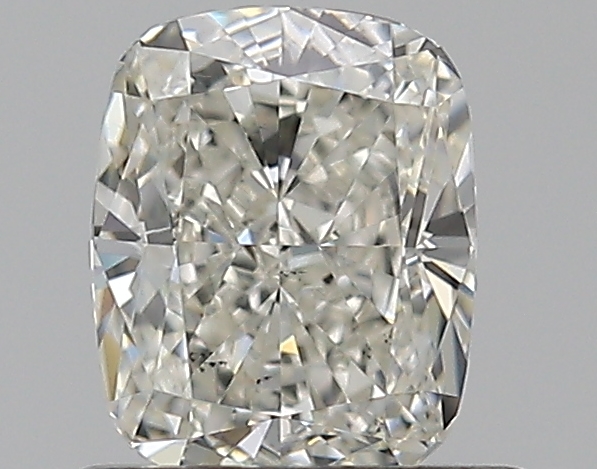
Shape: cushion
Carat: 0.7
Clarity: VS2
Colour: J
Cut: EX
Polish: EX
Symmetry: VG
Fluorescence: F
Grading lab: GIA
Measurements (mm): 5.68 x 4.58 x 3.11